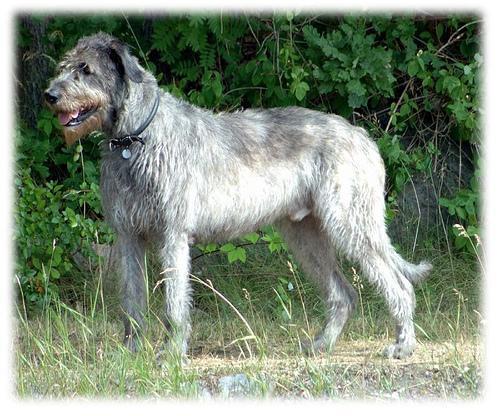
Irish_wolfhound